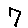
Label: 7